Gean House

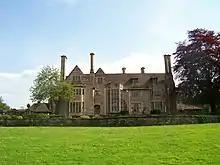
Gean House, 2008

Gean House, or The Gean, is an early 20th-century Arts and Crafts style mansion, located on Tullibody Road, Alloa, Scotland. It was owned and used as a venue for events but has now been restored to a private residence since October 2018.